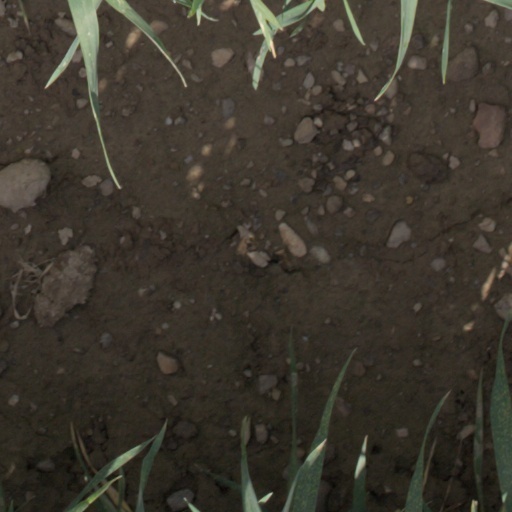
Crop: wheat